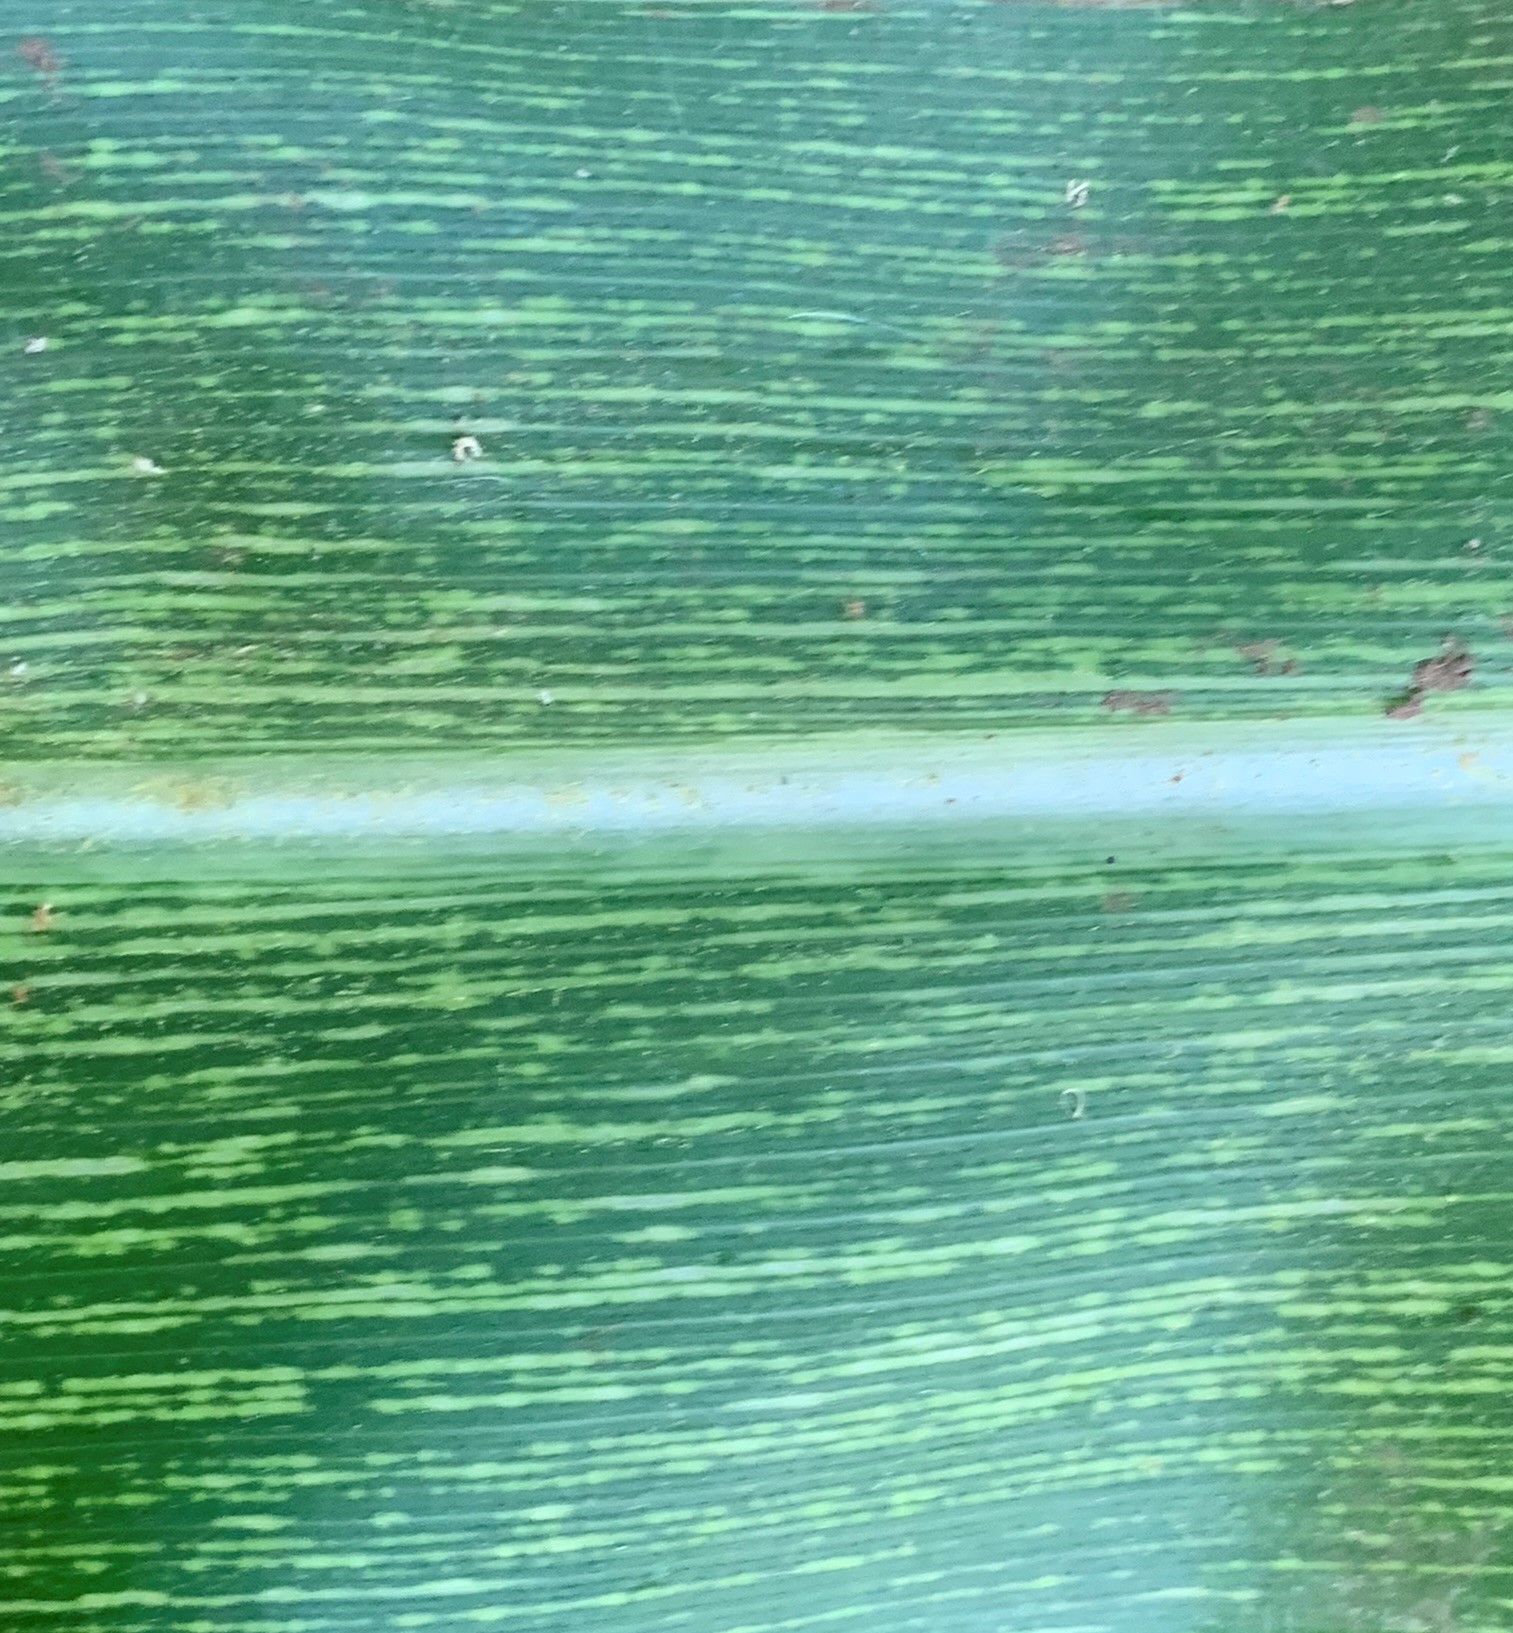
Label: MSV